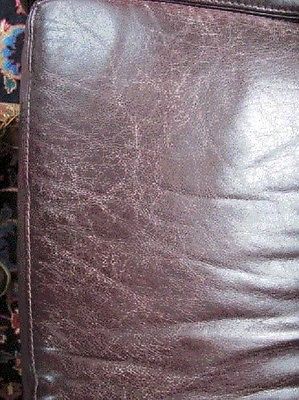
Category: sofa